Paleolithic Europe

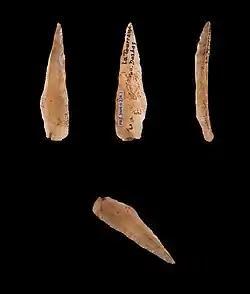
Azilian points, microliths from epipaleolithic northern Spain and southern France.

Around 10,500 BCE, the Würm Glacial age ends. Slowly, through the following millennia, temperatures and sea levels rise, changing the environment of prehistoric people. Nevertheless, Magdalenian culture persists until circa 8000 BCE, when it quickly evolves into two "microlithist" cultures: Azilian, in northern Spain and southern France, and Sauveterrian, in northern France and Central Europe, which are described as either Epipaleolithic or Mesolithic. Though there are some differences, both cultures share several traits: the creation of very small stone tools called microliths and the scarcity of figurative art, which seems to have vanished almost completely, being replaced by abstract decoration of tools, and in the Azilian, pebbles.